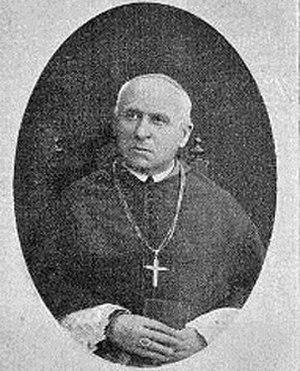
Szymon Marcin Kozłowski est un ecclésiastique polonais de Biélorussie du XIXᵉ siècle, sujet de l'Empire russe, qui fut archevêque de Moguilev de 1891 jusqu'à sa mort.